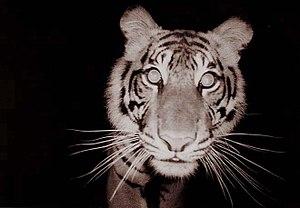
Un piège photographique est un dispositif permettant de faire des photographies d'êtres vivants sans intervention humaine.